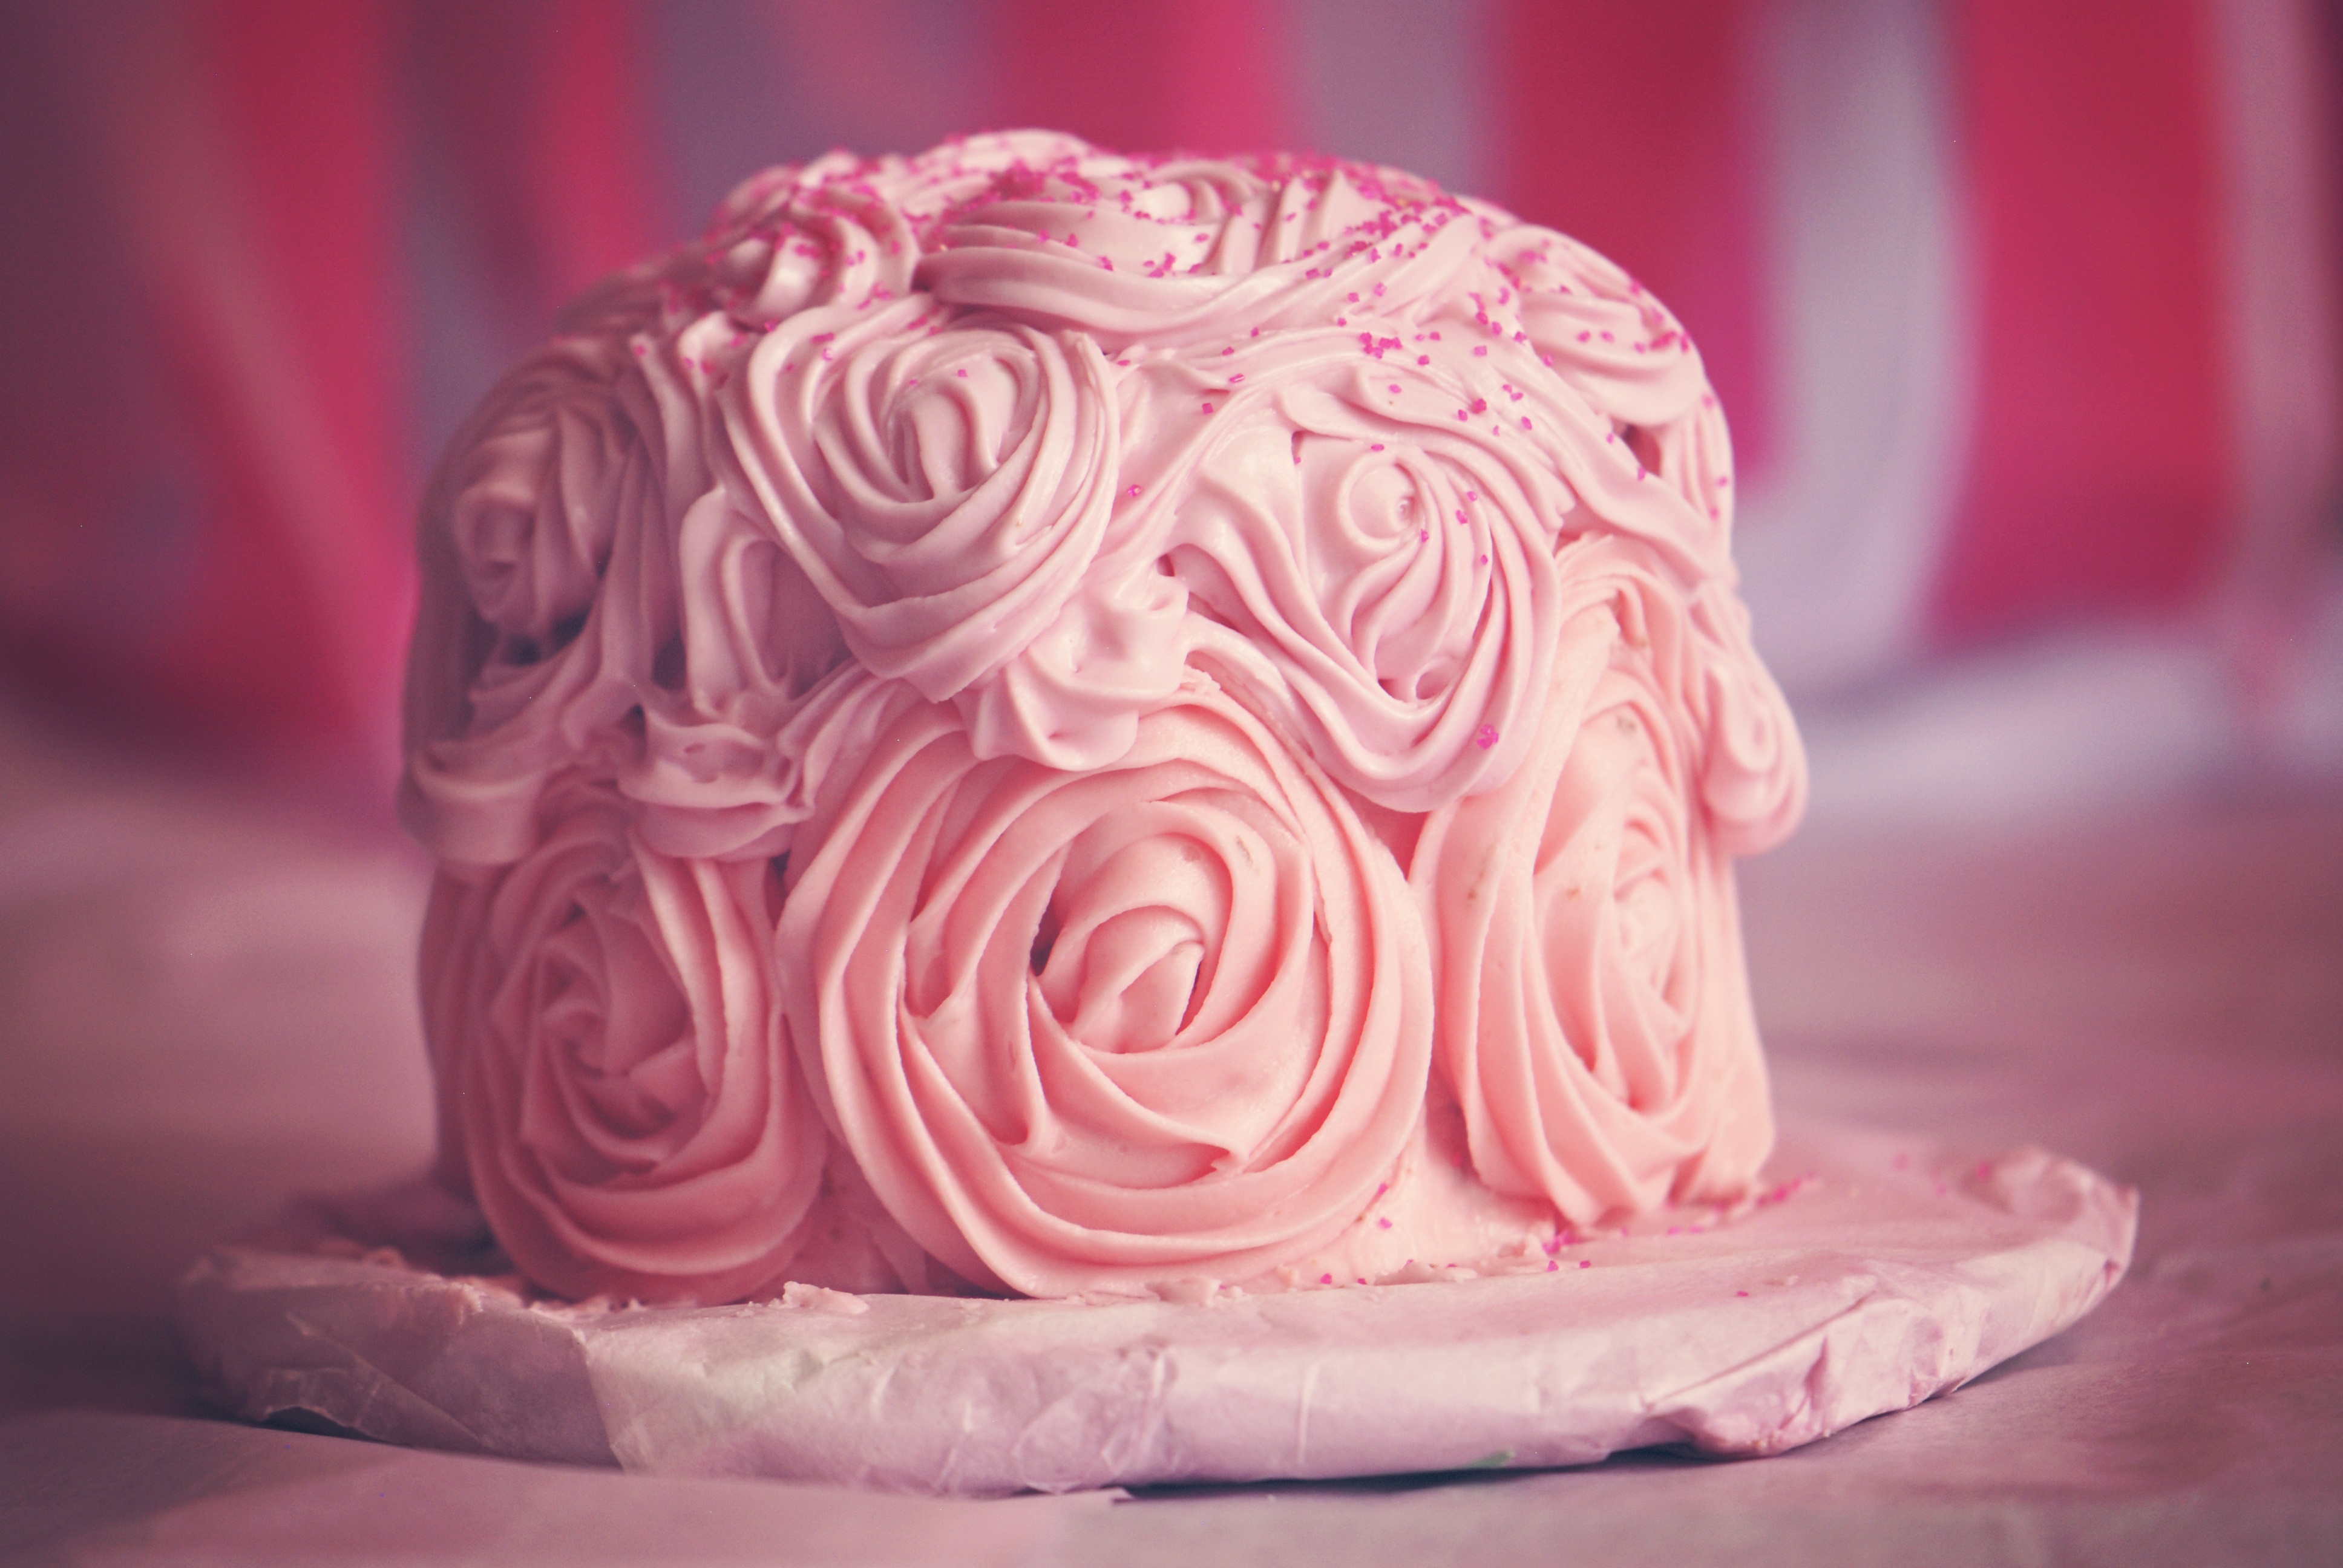
flower, food, pink, dessert, cake, birthday cake, icing, birthday, sweetness, sugar paste, buttercream, cake decorating